List of battleships of Austria-Hungary

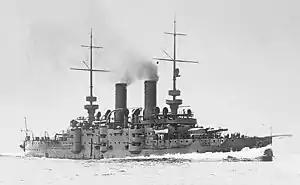
A small grey battleship traveling at full speed with dark smoke billowing out of its two funnels.

The "Habsburg"-class battleships were the first class of pre-dreadnought battleships to be built by Austria-Hungary between 1899 and 1902. The construction of the "Habsburg"-class battleships marked the beginning of the naval expansion program by the Austro-Hungarian Navy. The "Habsburg" class was also the first class of seagoing battleships the Austro-Hungarian Navy built since the construction of the ship "Tegetthoff" 24 years earlier in 1876. The class was composed of three ships: , , and .